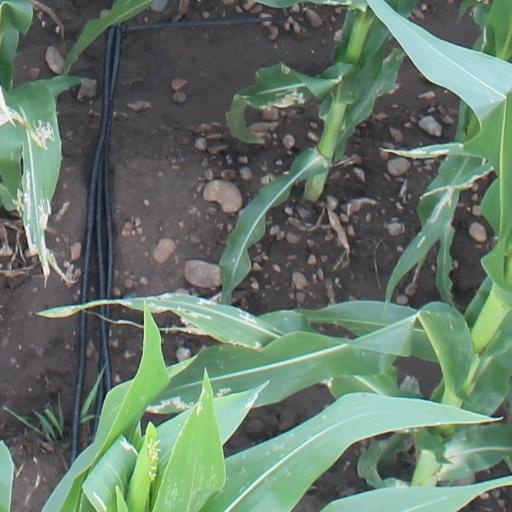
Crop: maize; corn